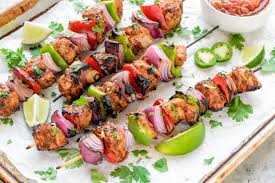
Yemek: kebap